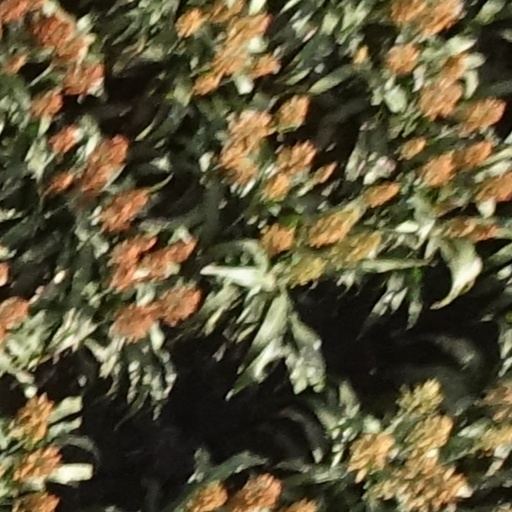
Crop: sorghum